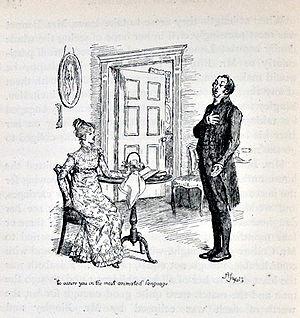
Miss Elizabeth Bennet est un personnage de fiction créé par la romancière anglaise Jane Austen, protagoniste de son roman le plus connu et le plus apprécié, Pride and Prejudice, paru en 1813. Elizabeth Bennet est parfois appelée Miss Eliza ou Eliza par ses connaissances, mais toujours Lizzy par sa famille.
La famille Bennet est une famille de fiction imaginée par la romancière britannique Jane Austen. Elle occupe une place centrale dans le roman Orgueil et Préjugés car c'est la famille de l'héroïne, Elizabeth. Les relations complexes entre ses divers membres influencent l'évolution de l'intrigue. Dans une société où le mariage est le seul avenir envisageable pour une jeune fille de bonne famille, la présence au foyer de cinq filles à marier sans autres atouts que leur bonne mine, ne peut qu'être source de soucis. Or les époux Bennet n'assument pas leur rôle d'éducateurs ; la mère se démène si maladroitement, sous l'œil goguenard d'un mari indifférent, qu'elle fait fuir le jeune homme riche qui a remarqué l'aînée et la plus jolie de ses filles. Ces dernières ont des comportements bien différents selon l'éducation qu'elles ont reçue ou qu'elles se sont donnée : si les deux aînées, Jane et Elizabeth, ont une conduite irréprochable et sont appréciées de leur père, si Mary, la moins jolie, affiche des prétentions intellectuelles et musicales, les deux plus jeunes sont laissées presque à l'abandon sous la supervision brouillonne de leur mère.